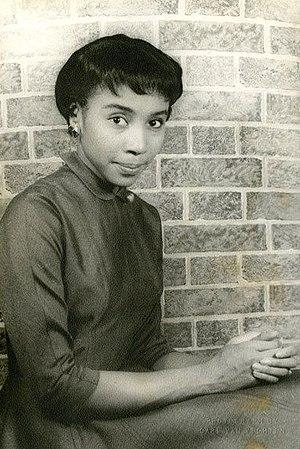
Diahann Carroll, nom de scène de Carol Diahann Johnson, née le 17 juillet 1935 dans le Bronx et morte le 4 octobre 2019 à Los Angeles, est une actrice et chanteuse américaine.